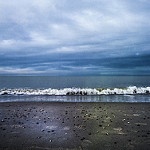
Label: sea